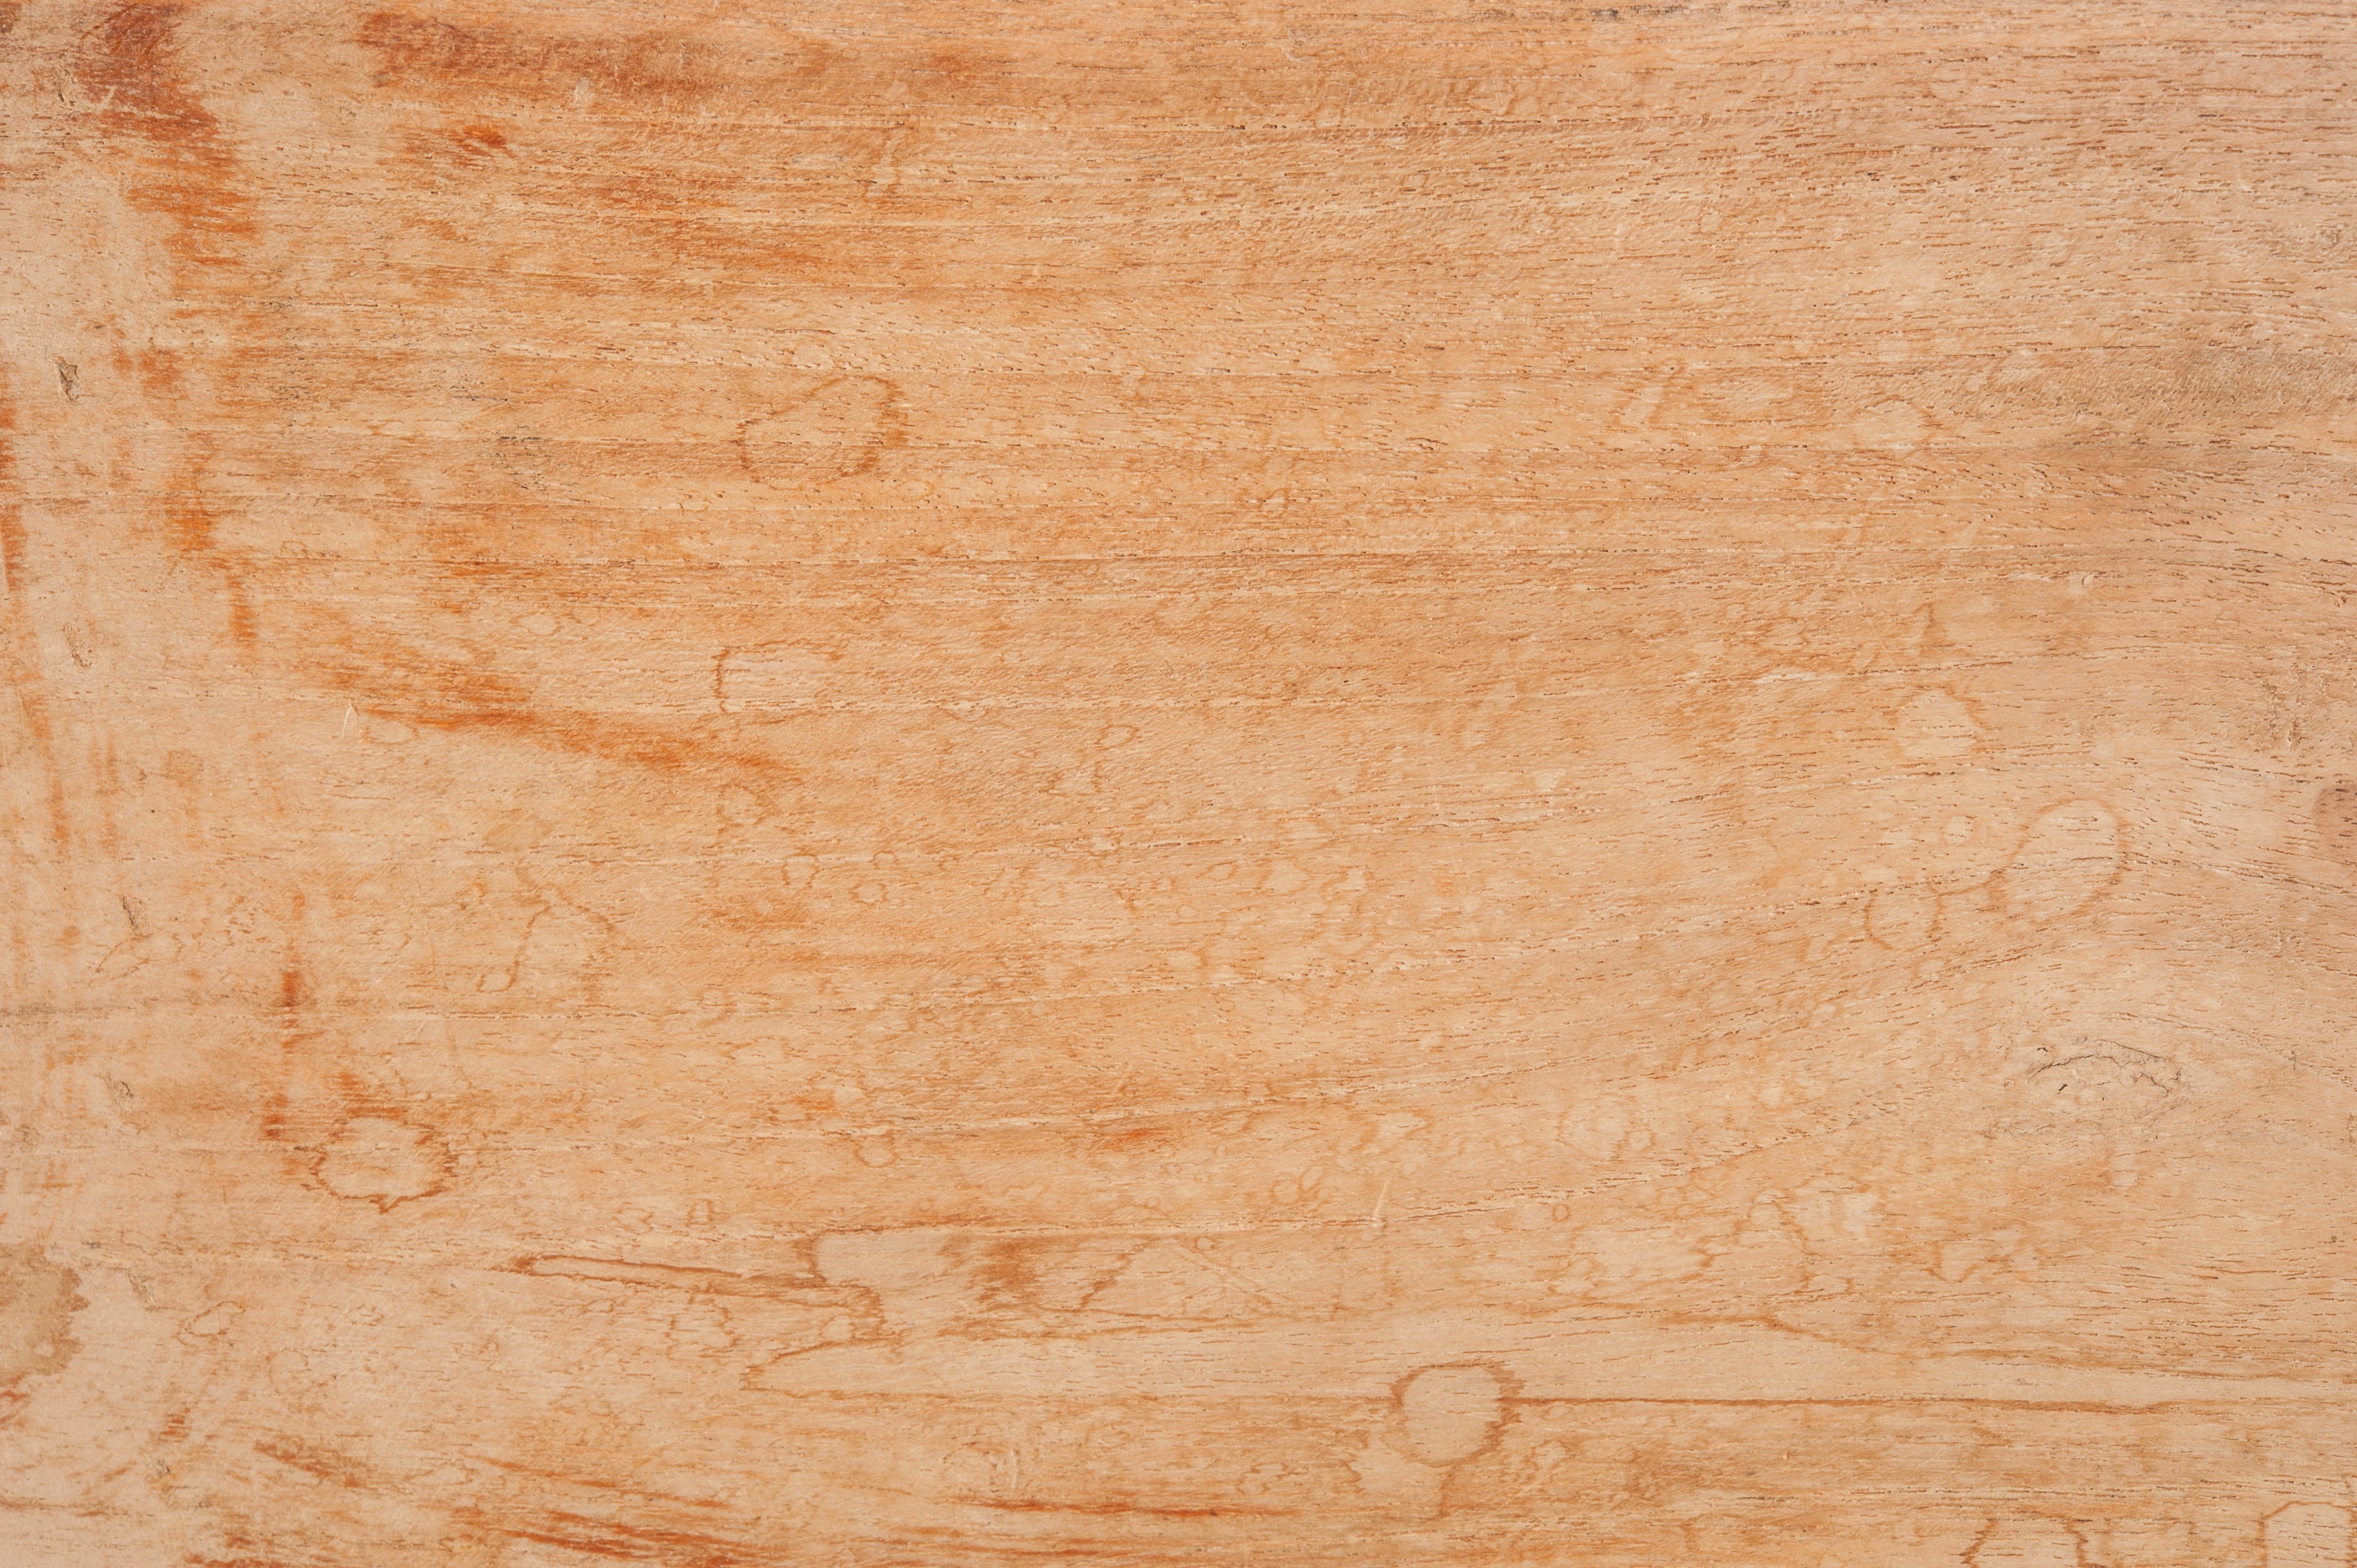
nature, abstract, board, wood, antique, grain, texture, floor, interior, building, old, home, wall, dark, decoration, color, macro, natural, brown, grunge, dried, closeup, lumber, decor, material, background, design, hardwood, decorative, carpentry, oak, backdrop, flooring, plywood, wood flooring, laminate flooring, wood stain